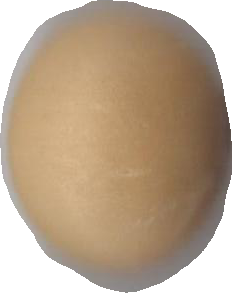
Variety: Grobogan